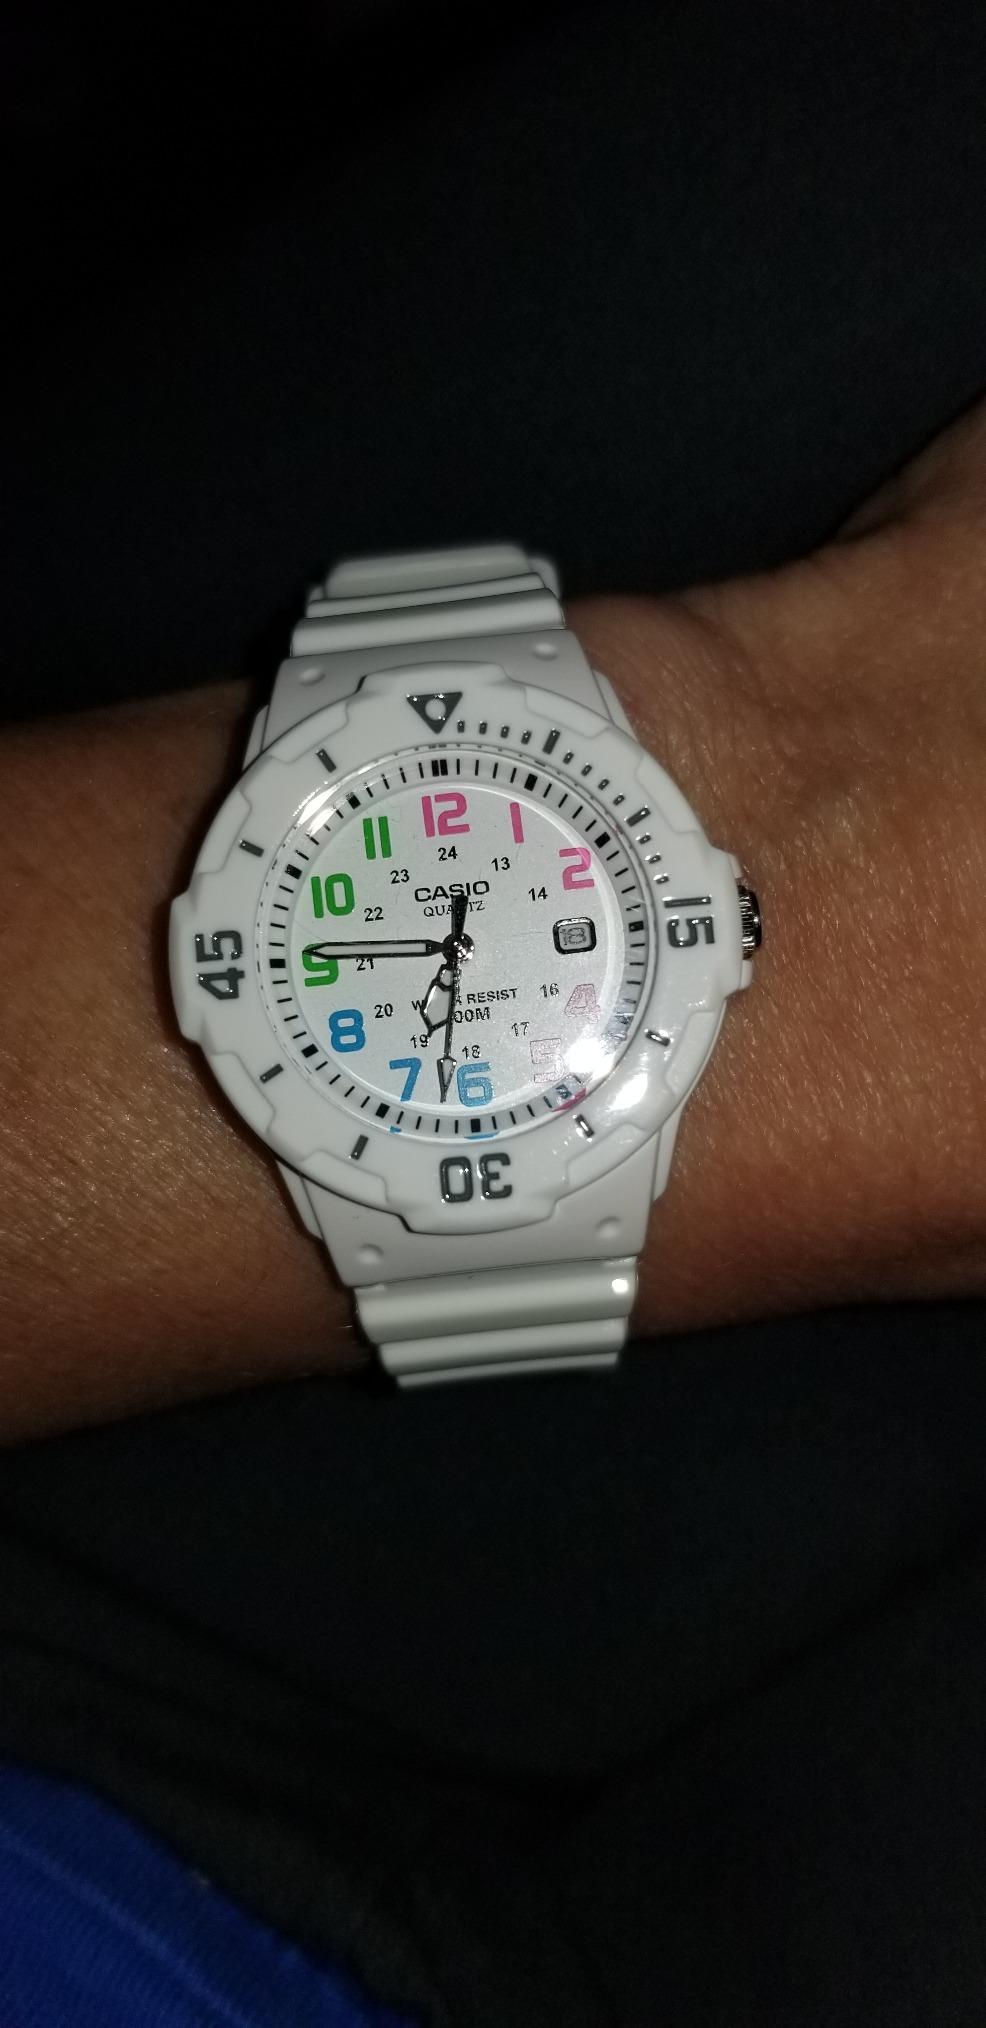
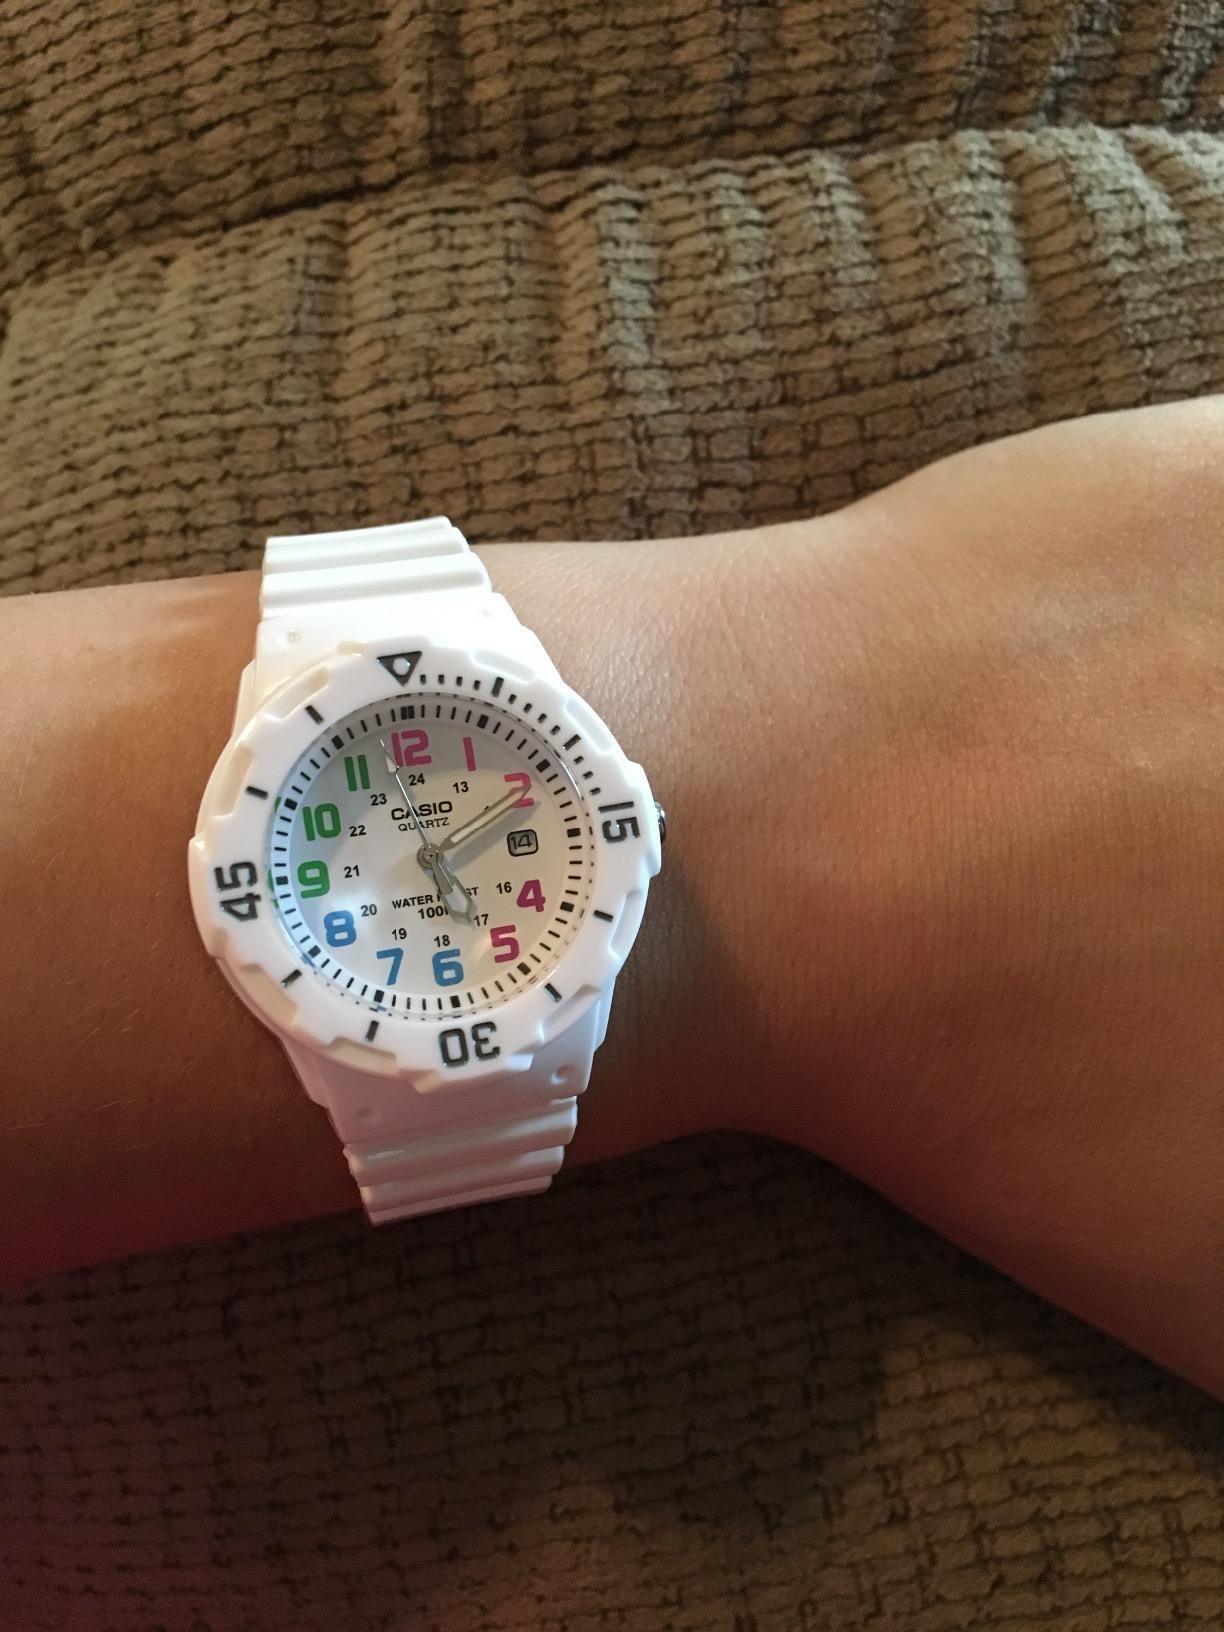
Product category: accessories_watch
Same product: yes